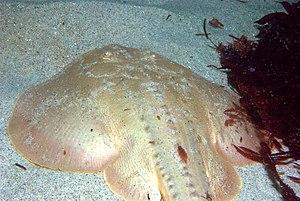
Platyrhinoidis triseriata est une espèce de raies, la seule connue du genre Platyrhinoidis.
Platyrhinidae est une famille de raies.